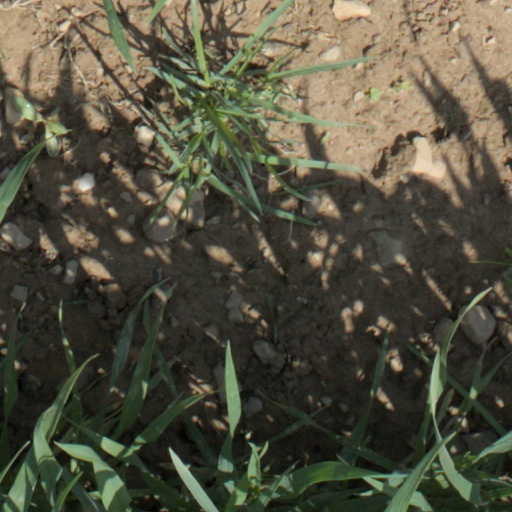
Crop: wheat